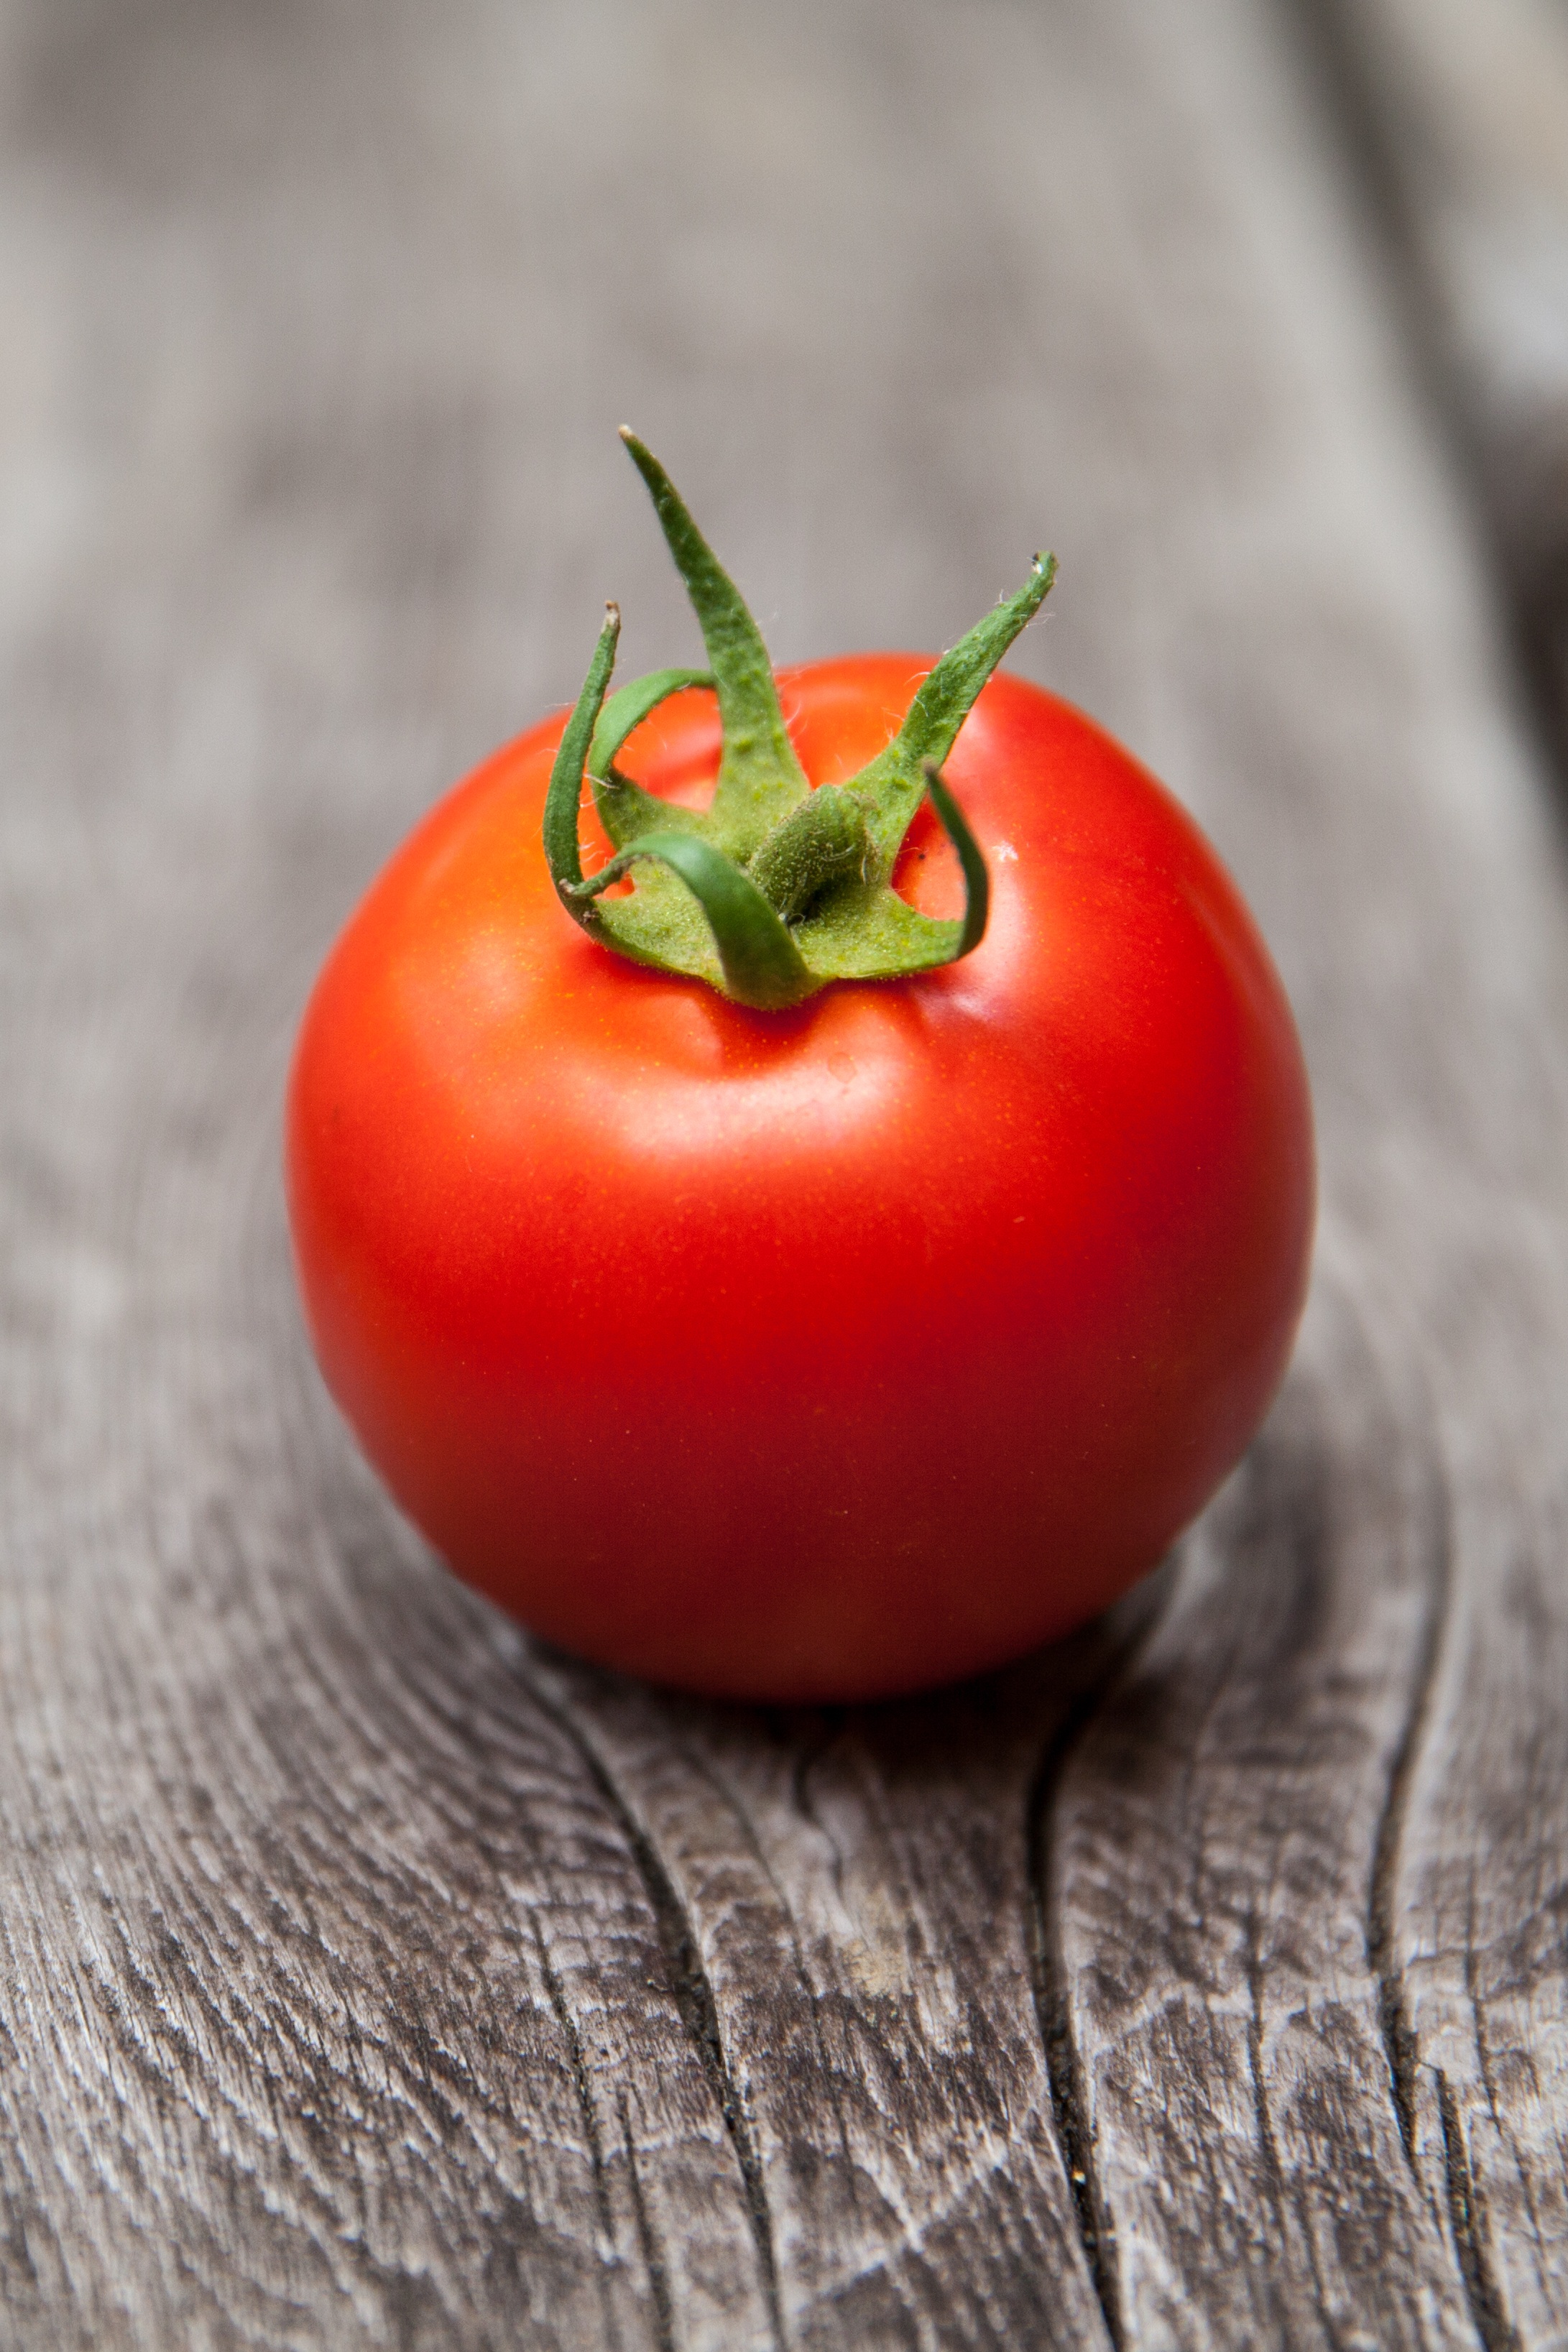
table, plant, wood, fruit, summer, ripe, food, red, produce, vegetable, fresh, tomato, eating, tomatoes, organic, flowering plant, land plant, potato and tomato genus